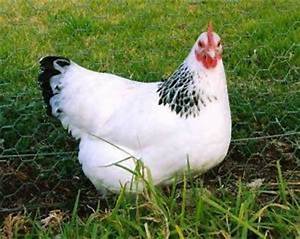
Label: chicken